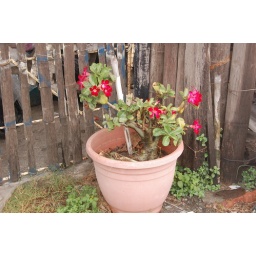
Pretty pot of flowers at a house near the boat dock